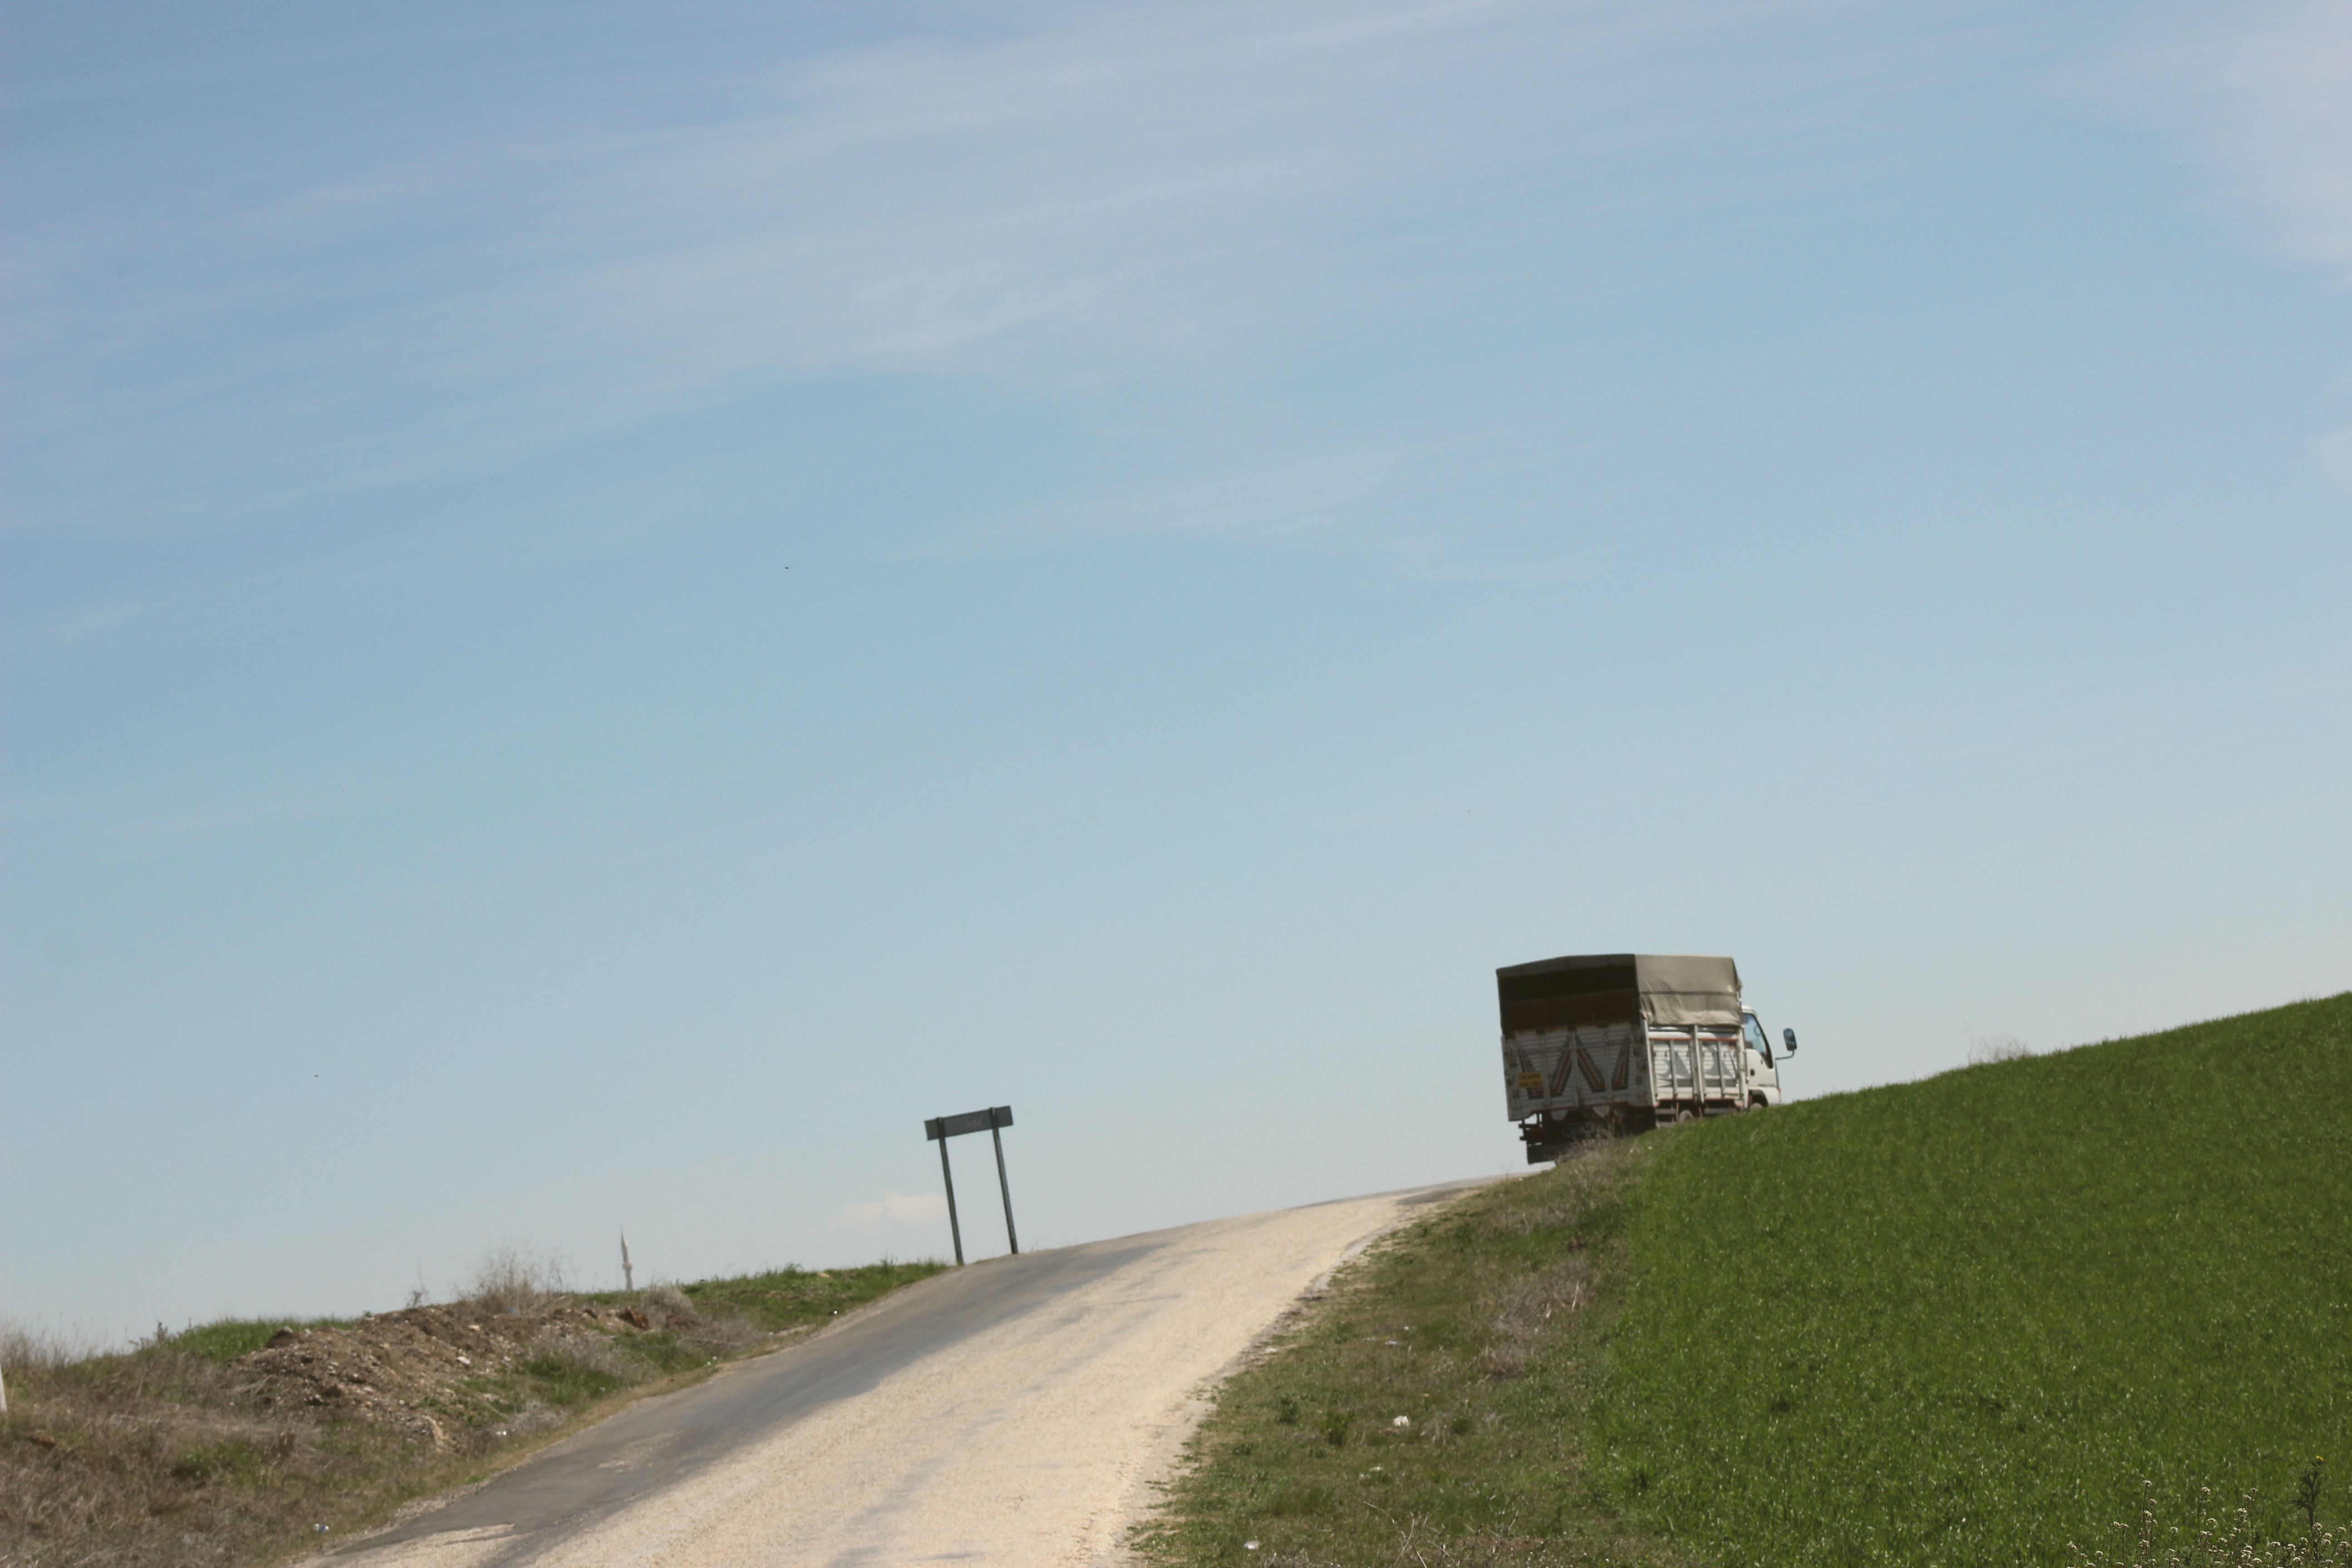
coast, horizon, road, prairie, hill, highway, road trip, infrastructure, rural area